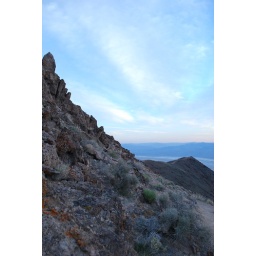
Right as the sun dropped below the mountains, bands of neon blue and aquamarine crossed the sky